Animus in consulendo liber

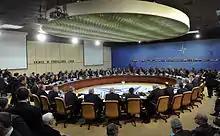
Motto on the left wall at NATO headquarters in Brussels, 2013

Animus in consulendo liber (Latin: "A mind unfettered in deliberation") is the motto of the North Atlantic Treaty Organization (NATO). The phrase is from "The Conspiracy of Catiline" (52.21) by the Roman historian Sallust, and was translated by Charles Anthon as "a mind unfettered in deliberation".